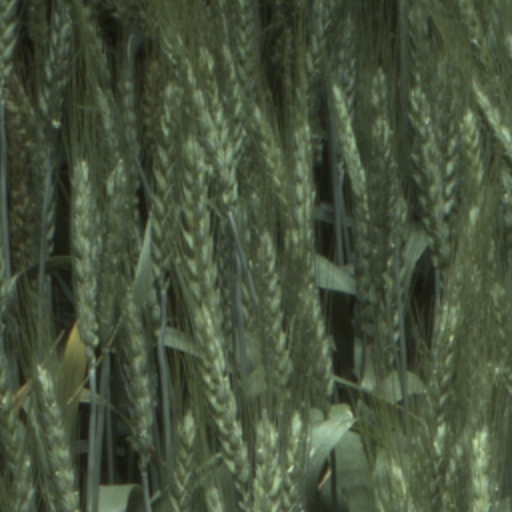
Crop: wheat